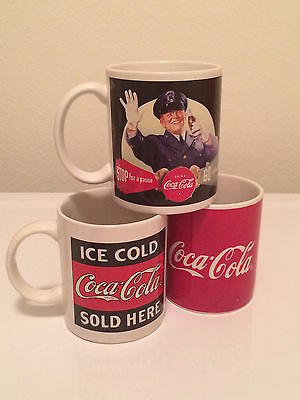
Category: mug